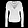
Label: Pullover